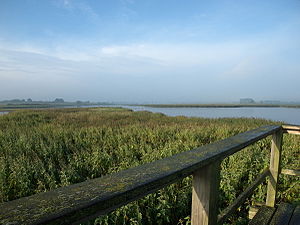
Blekendorf
Udsigtsplatform ved Sehlendorfer See
Blekendorf er en by og kommune i det nordlige Tyskland, beliggende i Amt Lütjenburg i den nordøstlige del af Kreis Plön. Kreis Plön ligger i den østlige/centrale del af delstaten Slesvig-Holsten.